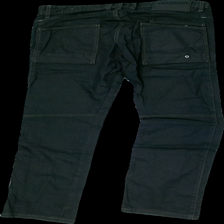
View: back
Type: Jeans
Category: Men
Brand: Not in the list
Brand text on label: Jeansnet
Colors: Blue
Material: 100% viscose
Cut: Regular
Season: All
Trend: Denim
Stains: Minor
Price range: <50
Recommended usage: Export
Comment: washed out